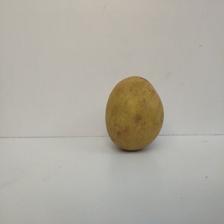
Size: Large